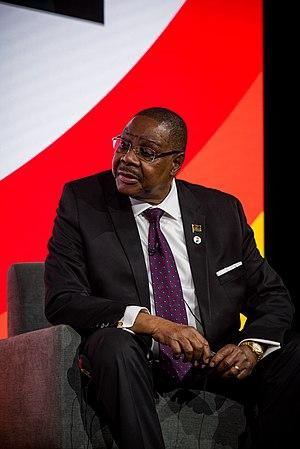
L'élection présidentielle malawite de 2020 se déroule de manière anticipée le 23 juin 2020 afin d'élire le président de la République.